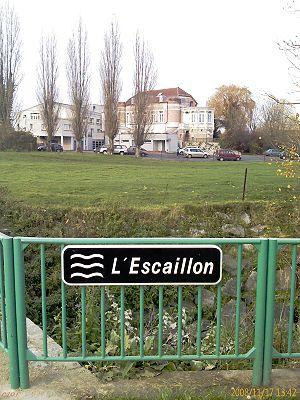
Château d'Ecaillon en 2008. Château d'Ecaillon en 2008, actuellement maison pour personnes âgées antérieurement maison bourgeoise à tourelles bâtie fin XIXe siècle sur l'emplacement du Château des sires d'Escaillon.
Écaillon est une commune française située dans le département du Nord, en région Hauts-de-France.
Jean de Robersart, aussi appelé "John Robessart" ou "Johannes Robsard", fut sire d’Escaillon et de Bruille.
Louis de Robersart ou Lewis Robessart fut sire d’Escaillon, maintenant Écaillon, et de Bruille.